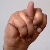
The image shows a hand gesture representing the letter 'N' in Indian Sign Language.